Flower-class sloop

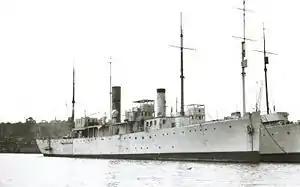
HMS "Bryony" as a Q-ship

The latter two groups, the "Aubrietia"s and "Anchusa"s, were designed as submarine decoys, or Q-ships, with hidden guns and a distinctive "merchant marine" appearance. These "warship-Qs" were thus the first purpose-built anti-submarine fighting ships, and their successor types were the anti-submarine sloops of World War II, which evolved into the modern anti-submarine warfare frigate during the 1939–45 Battle of the Atlantic.